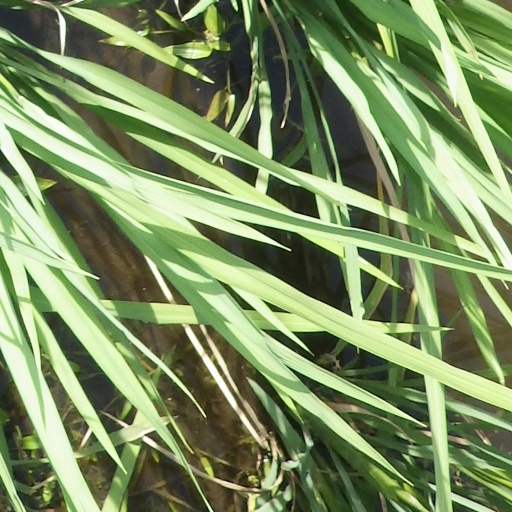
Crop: rice